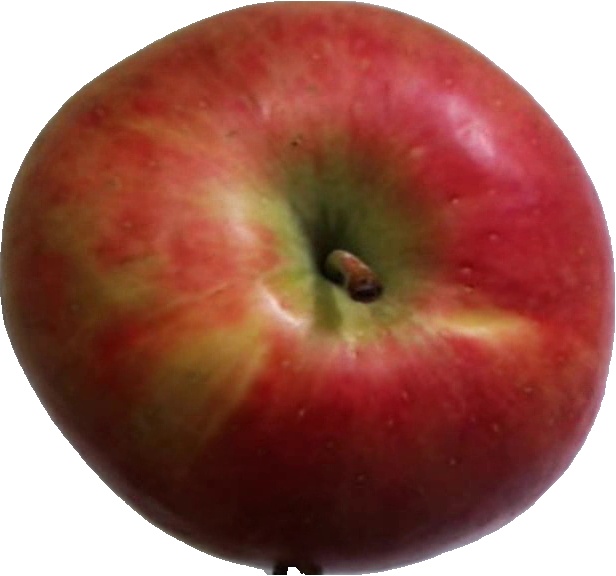
Label: apple_crimson_snow_1